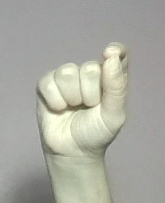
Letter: fa